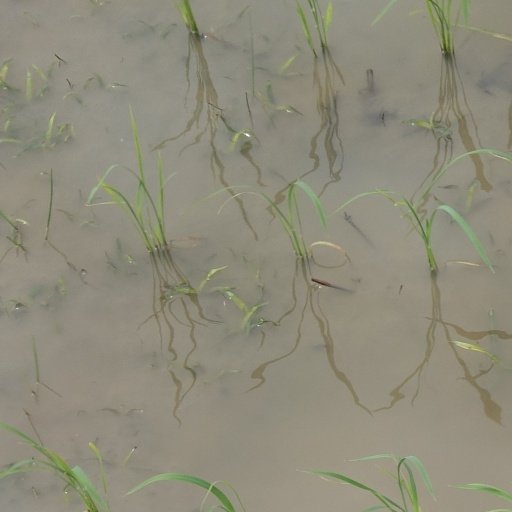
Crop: rice